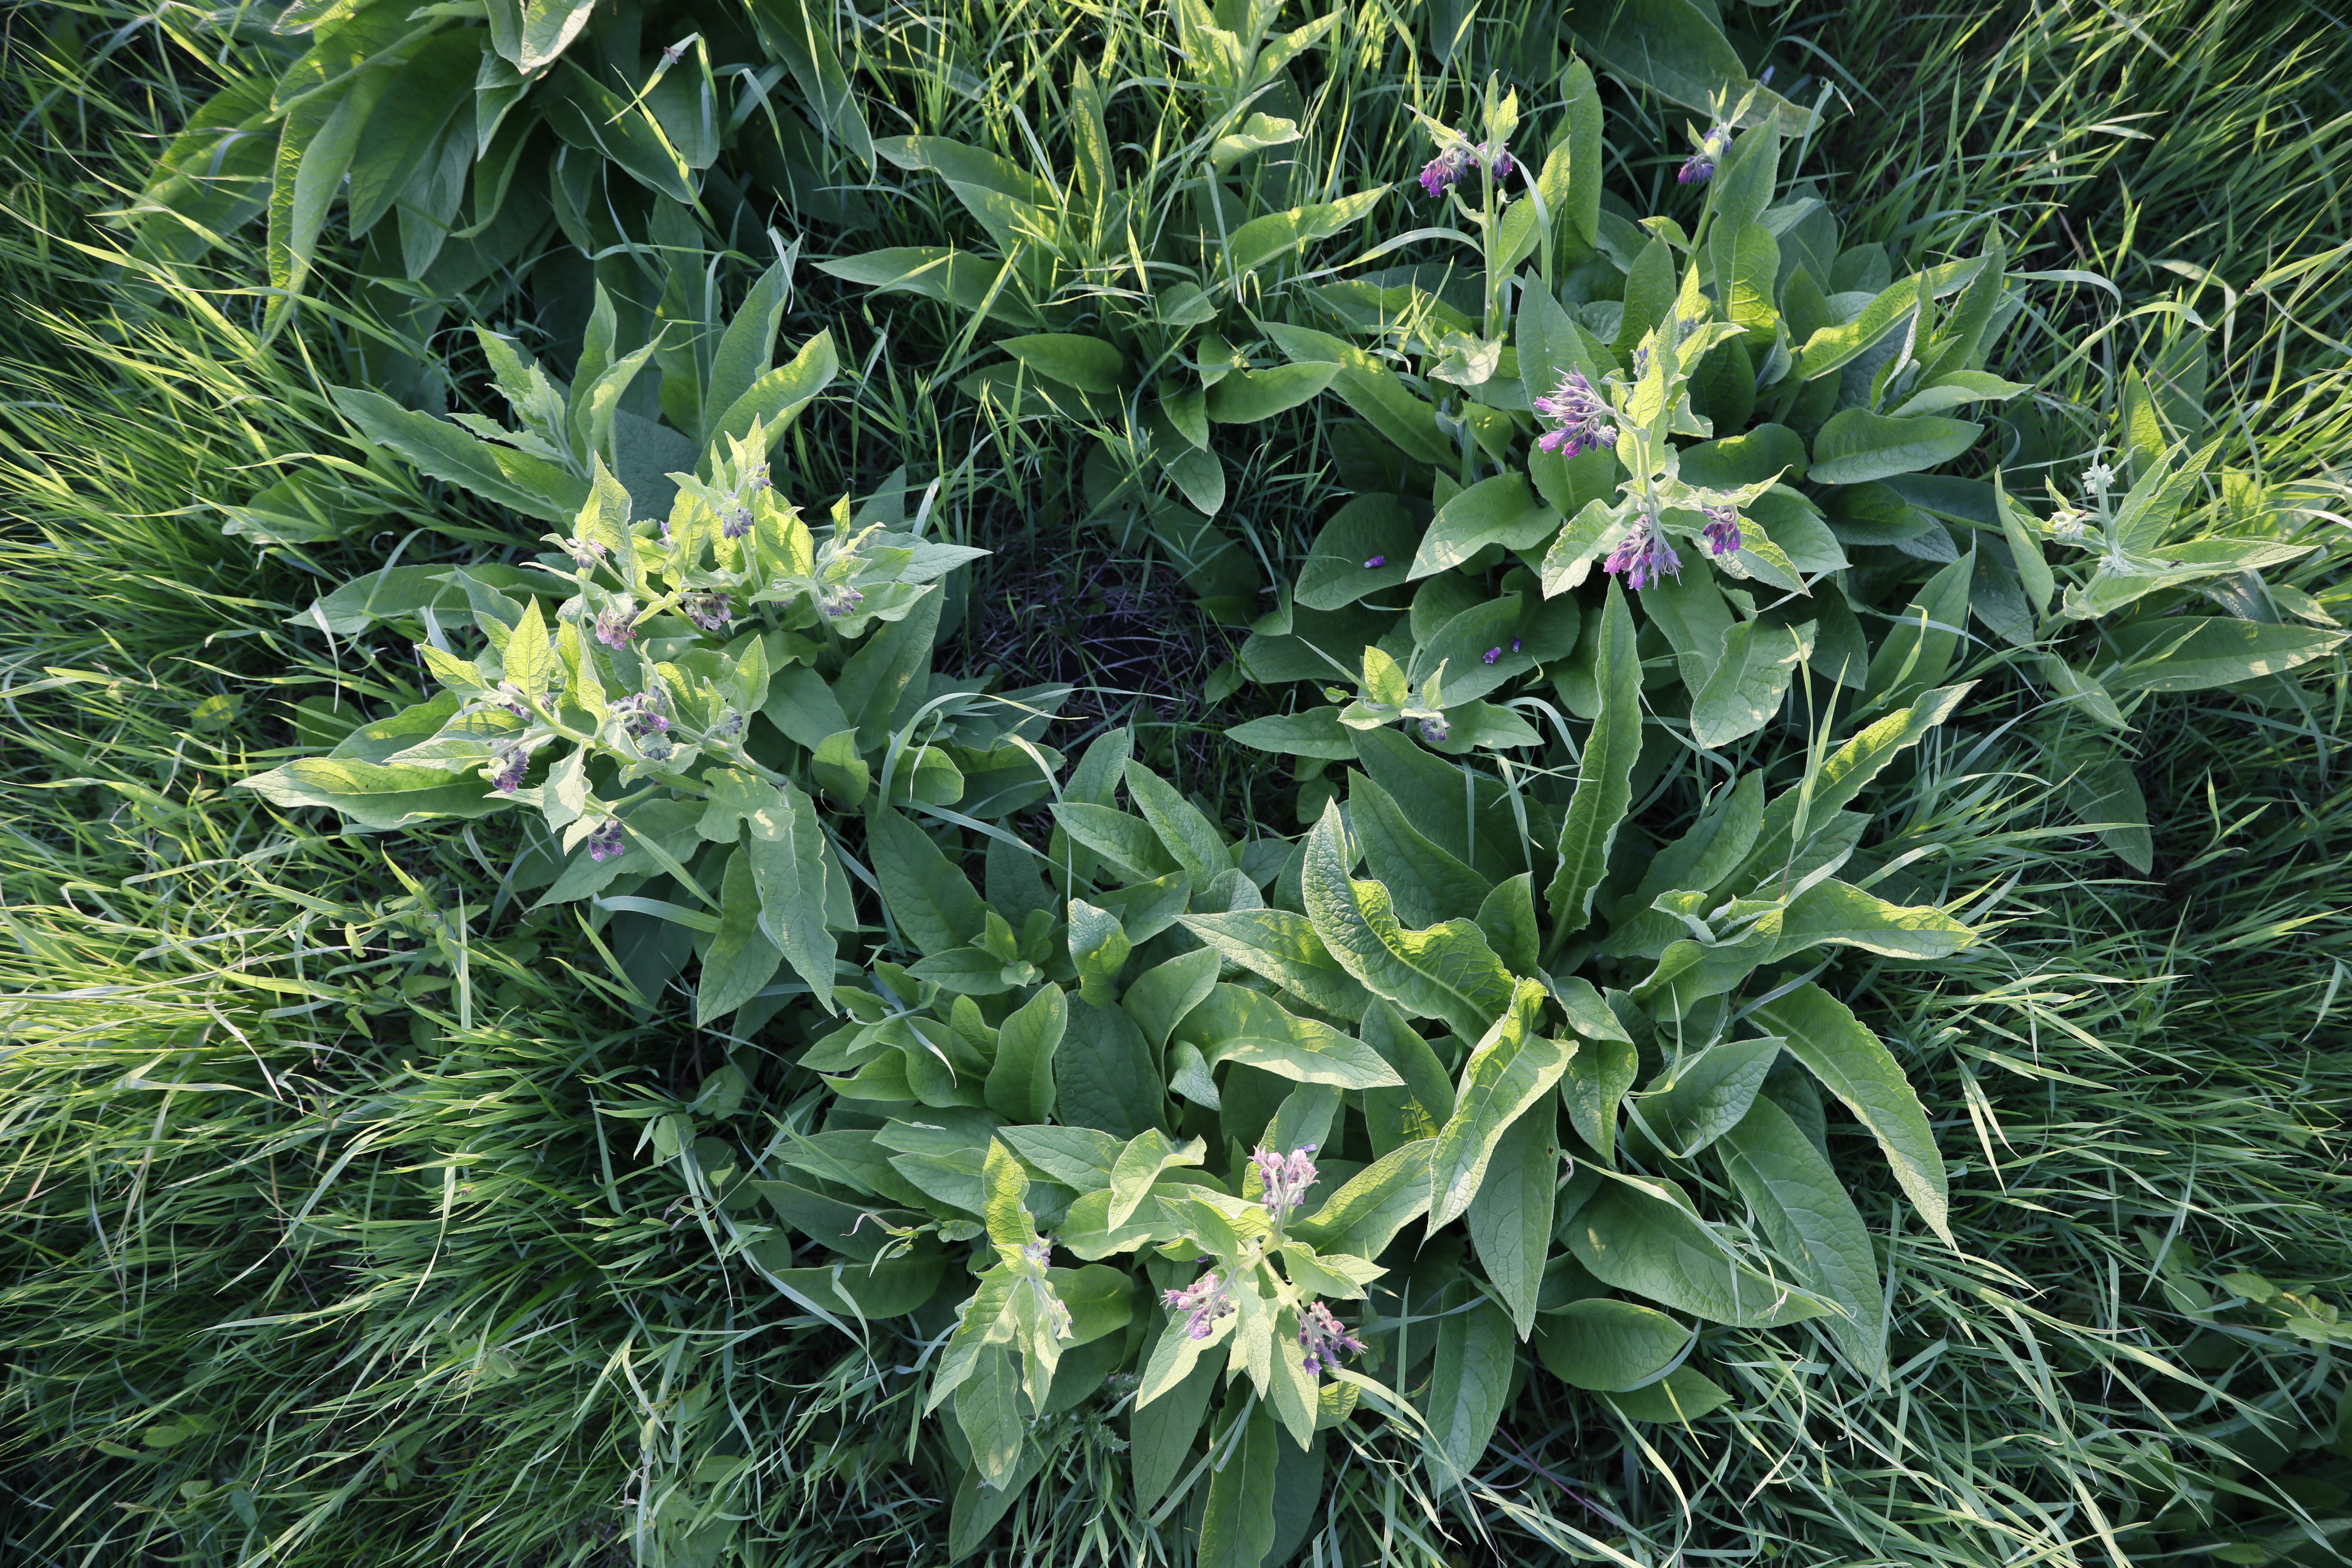
Plant species: Symphytum officinale